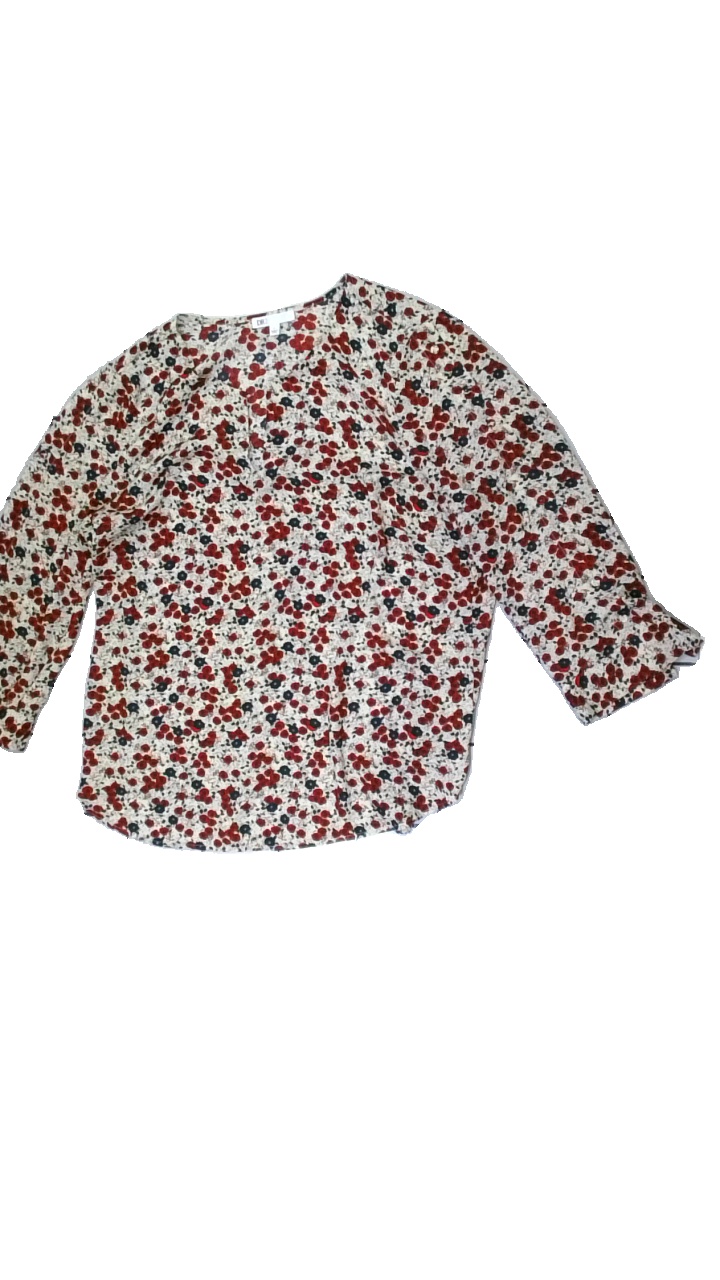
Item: Blouse (Ladies)
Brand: Dr2
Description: Blouse with floral print
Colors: Beige, Red, Blue, Multicolor
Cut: Regular
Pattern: Floral print
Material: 100% Polyester
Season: All
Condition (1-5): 5
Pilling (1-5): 5
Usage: Reuse
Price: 50-100